The Machine-Gunners

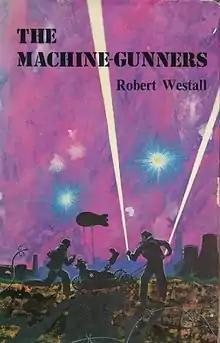
First edition

The Machine-Gunners is a children's historical novel by Robert Westall, published by Macmillan in 1975. Set in northeastern England shortly after the Battle of Britain (February 1941), it features children who find a crashed German aircraft with a machine gun and ammunition; they build a fortress and capture and imprison a German gunner. The author also wrote a play based on the book, and others have adapted it for television and radio. A sequel, "Fathom Five", set two years later, was published in 1979.